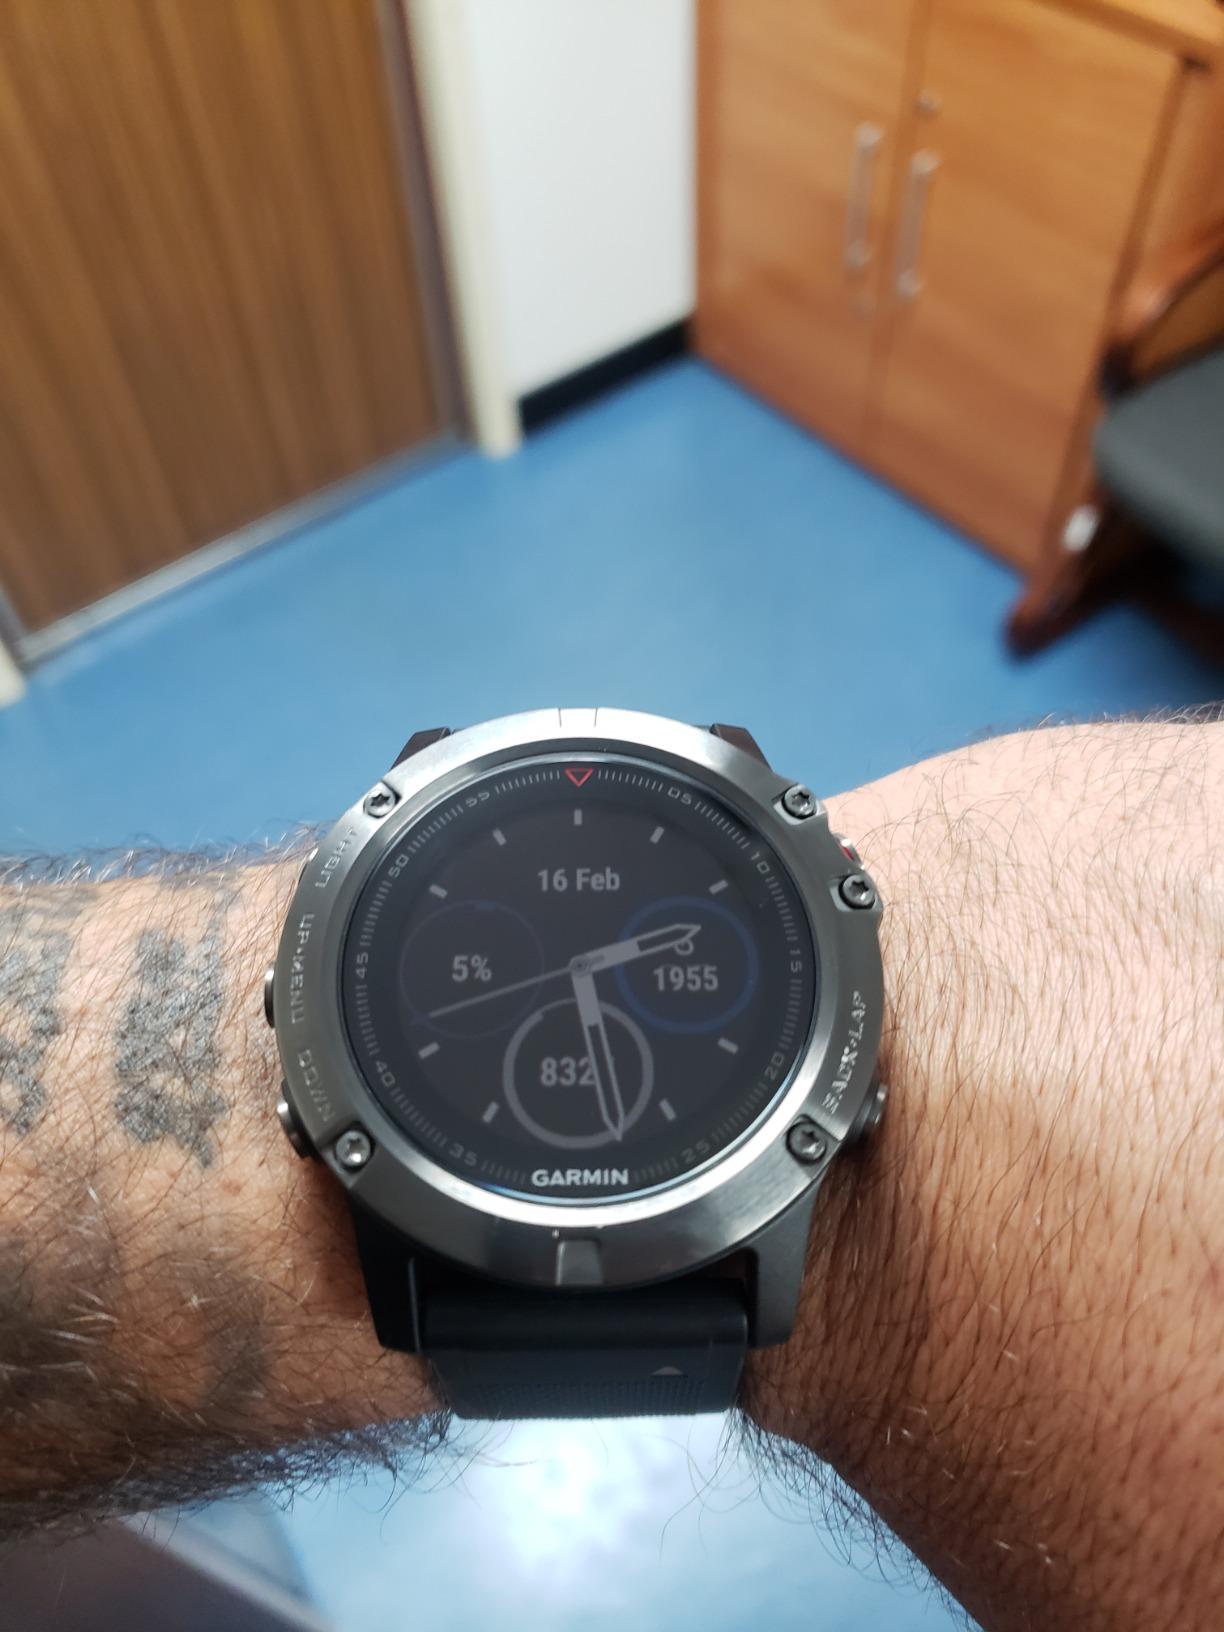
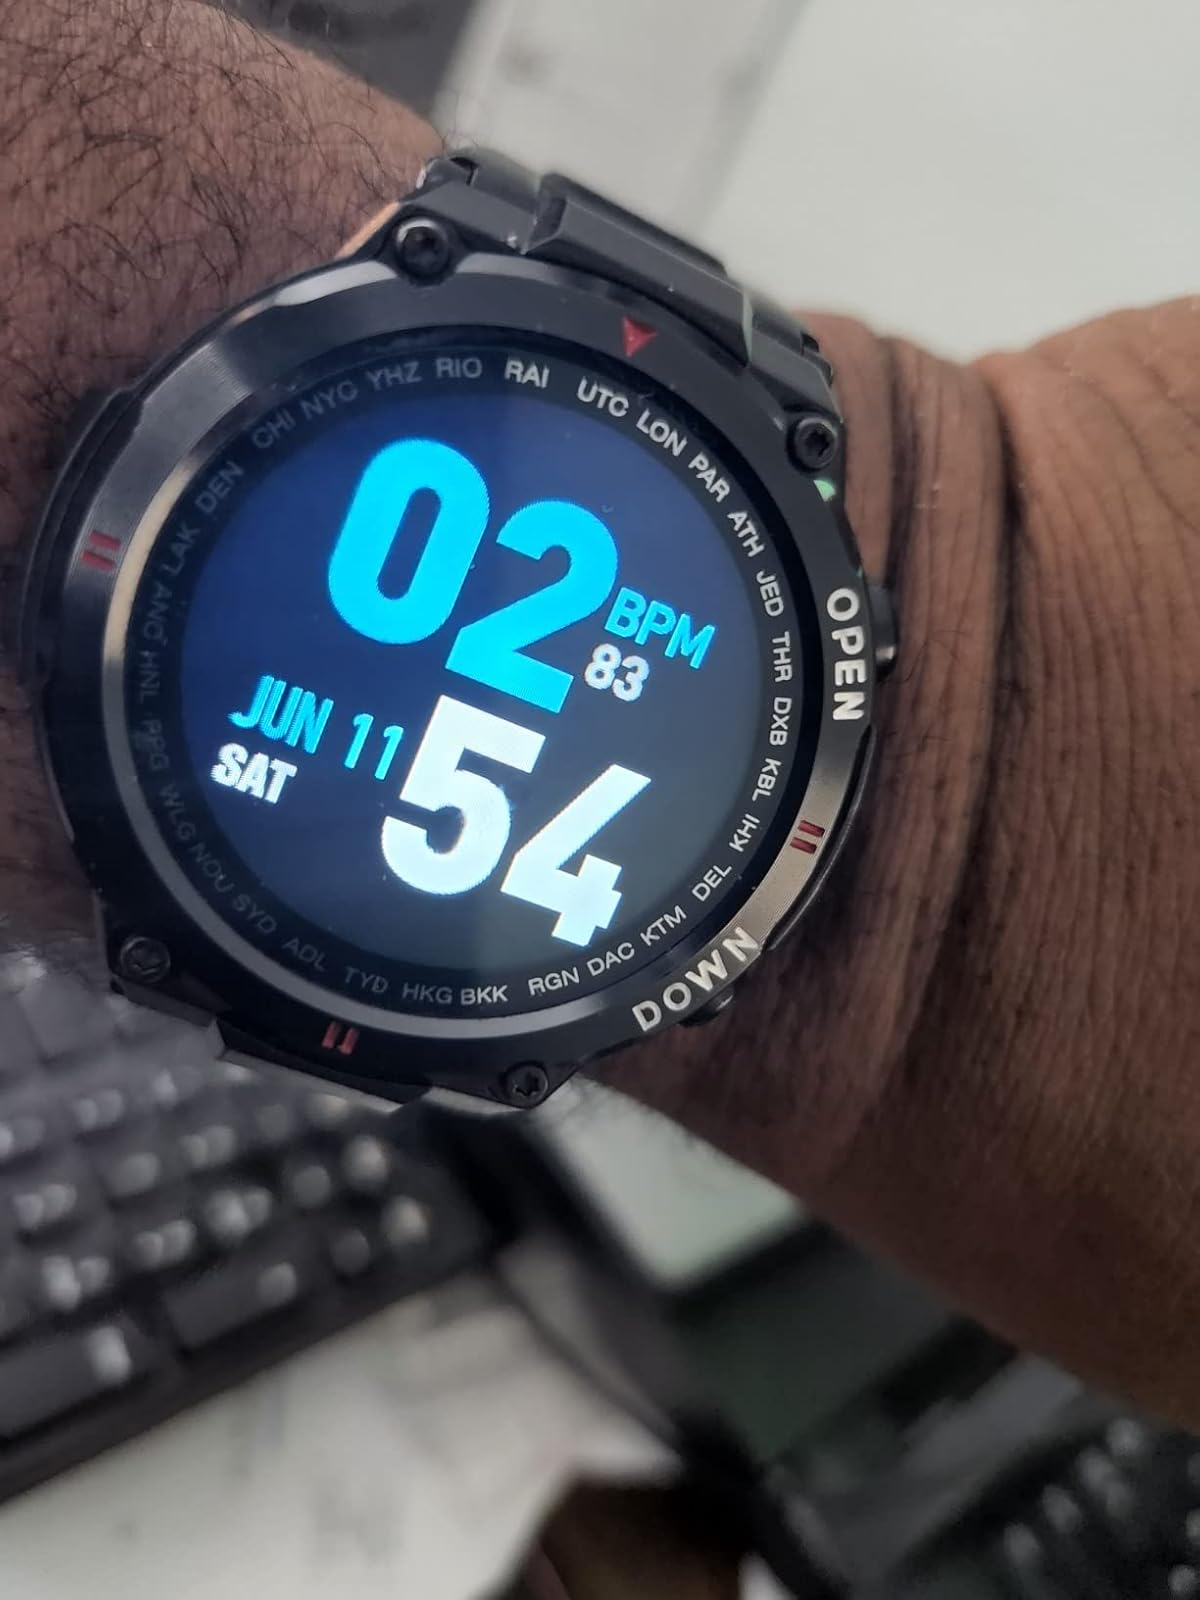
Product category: smartwatch
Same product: no